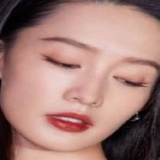
diễn viên Lý Thấm